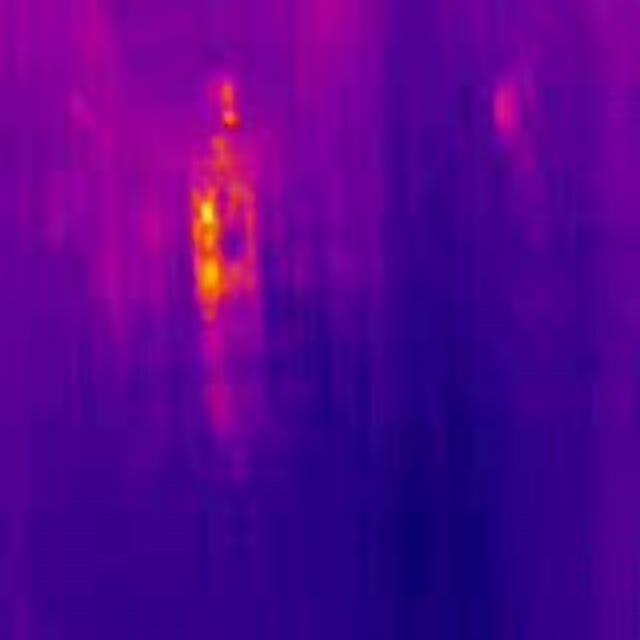
Detected objects:
label: person